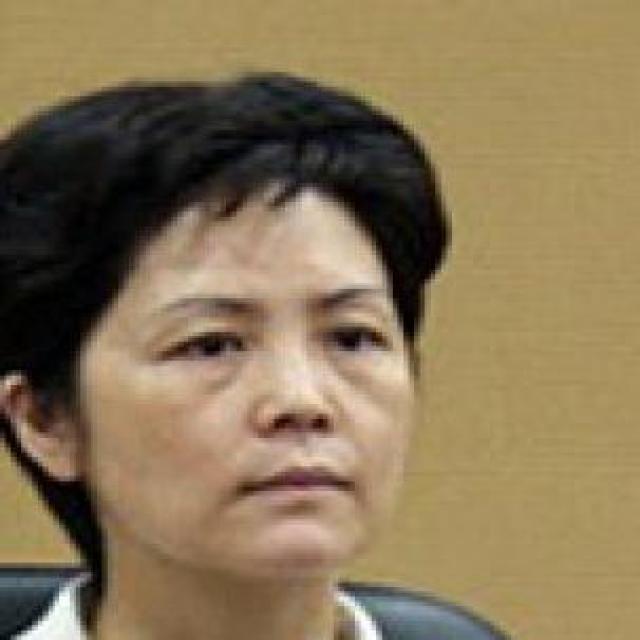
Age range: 21-44